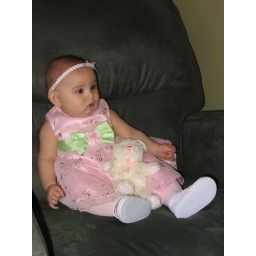
Serenity at memere and pepe's house in the easter dress that they got for her and her easter bunny!